Territorial disputes in the South China Sea

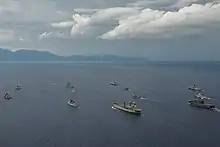
Ships of the Malaysian, Singapore, British, Australian and New Zealand Navy in the South China Sea during Exercise Bersama Lima, 2018

On 25 July 2020 Australia rejected China's claims to the South China Sea and filed a statement with the United Nations that said: "Australia rejects any claims to internal waters, territorial sea, exclusive economic zone and continental shelf based on such baselines," and there is "no legal basis" to draw the nine-dash line around the Four Sha archipelagos, Paracel and Spratly Islands or low-tide maritime zones. They encourage the claimants to resolve their disputes peacefully.